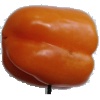
Label: orange_pepper